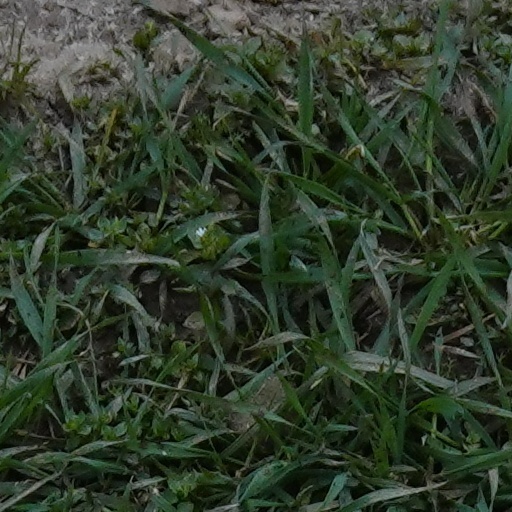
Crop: wheat